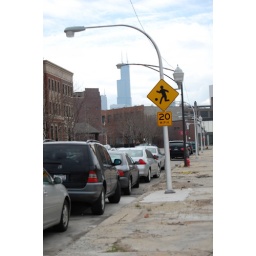
I like the way the child in the sign seems to be kicking the ball toward the Sears Tower in the background.